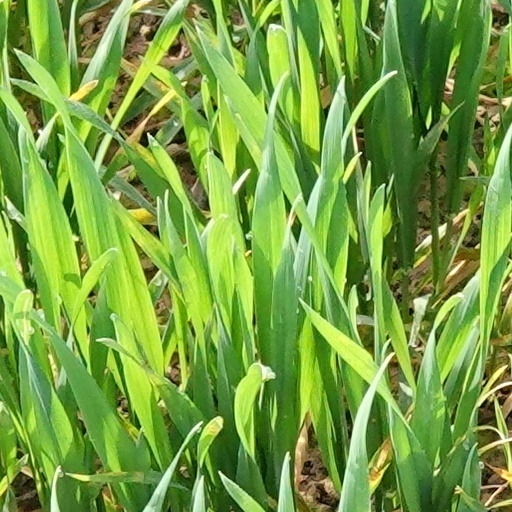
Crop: wheat